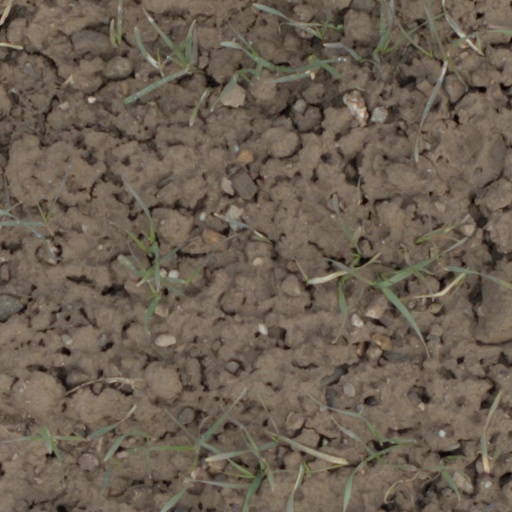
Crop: wheat